Rev. Robert Smith House

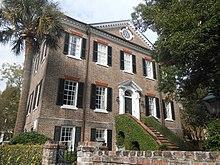
The Rev. Robert Smith House is the official residence of the president of the College of Charleston.

The Rev. Robert Smith House is a pre-Revolutionary house at 6 Glebe St., Charleston, South Carolina which is used as the official residence for the president of the College of Charleston. The present use is an odd twist of history; Rev. Robert Smith, whose name has been given to the house, was the first Episcopal bishop of South Carolina and was also himself the first president of the College of Charleston.